Sicanje

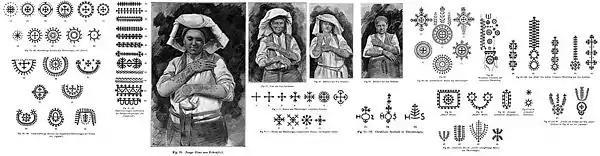
Traditional tattooing

The most common symbols tattooed were the cross, bracelet, fence, and branches or twigs. The cross had numerous variations, with one of the most common ones included small branch-like lines called "" or "" (pine tree). Bracelet-like designs were sometimes tattooed around the women's wrists, either with crosses or a fence-like motif. There were many non-Christian, or pagan symbols used, the most common consisting of circles believed to be connected to the traditional circle ("") dances of the villages. The pagan and Christian symbols were mixed together indiscriminately, with the first originating from nature and family in Illyrian times, and the other with later adapted Christian meaning. The most common areas to tattoos were the arms and hands (including fingers), and on the chest and forehead.